She Stoops to Conquer (2015 film)

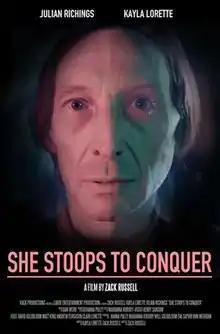

She Stoops to Conquer is a 2015 Canadian short film directed by Zack Russell. It stars Kayla Lorette and Julian Richings, and had its world premiere at the 2015 Toronto International Film Festival.